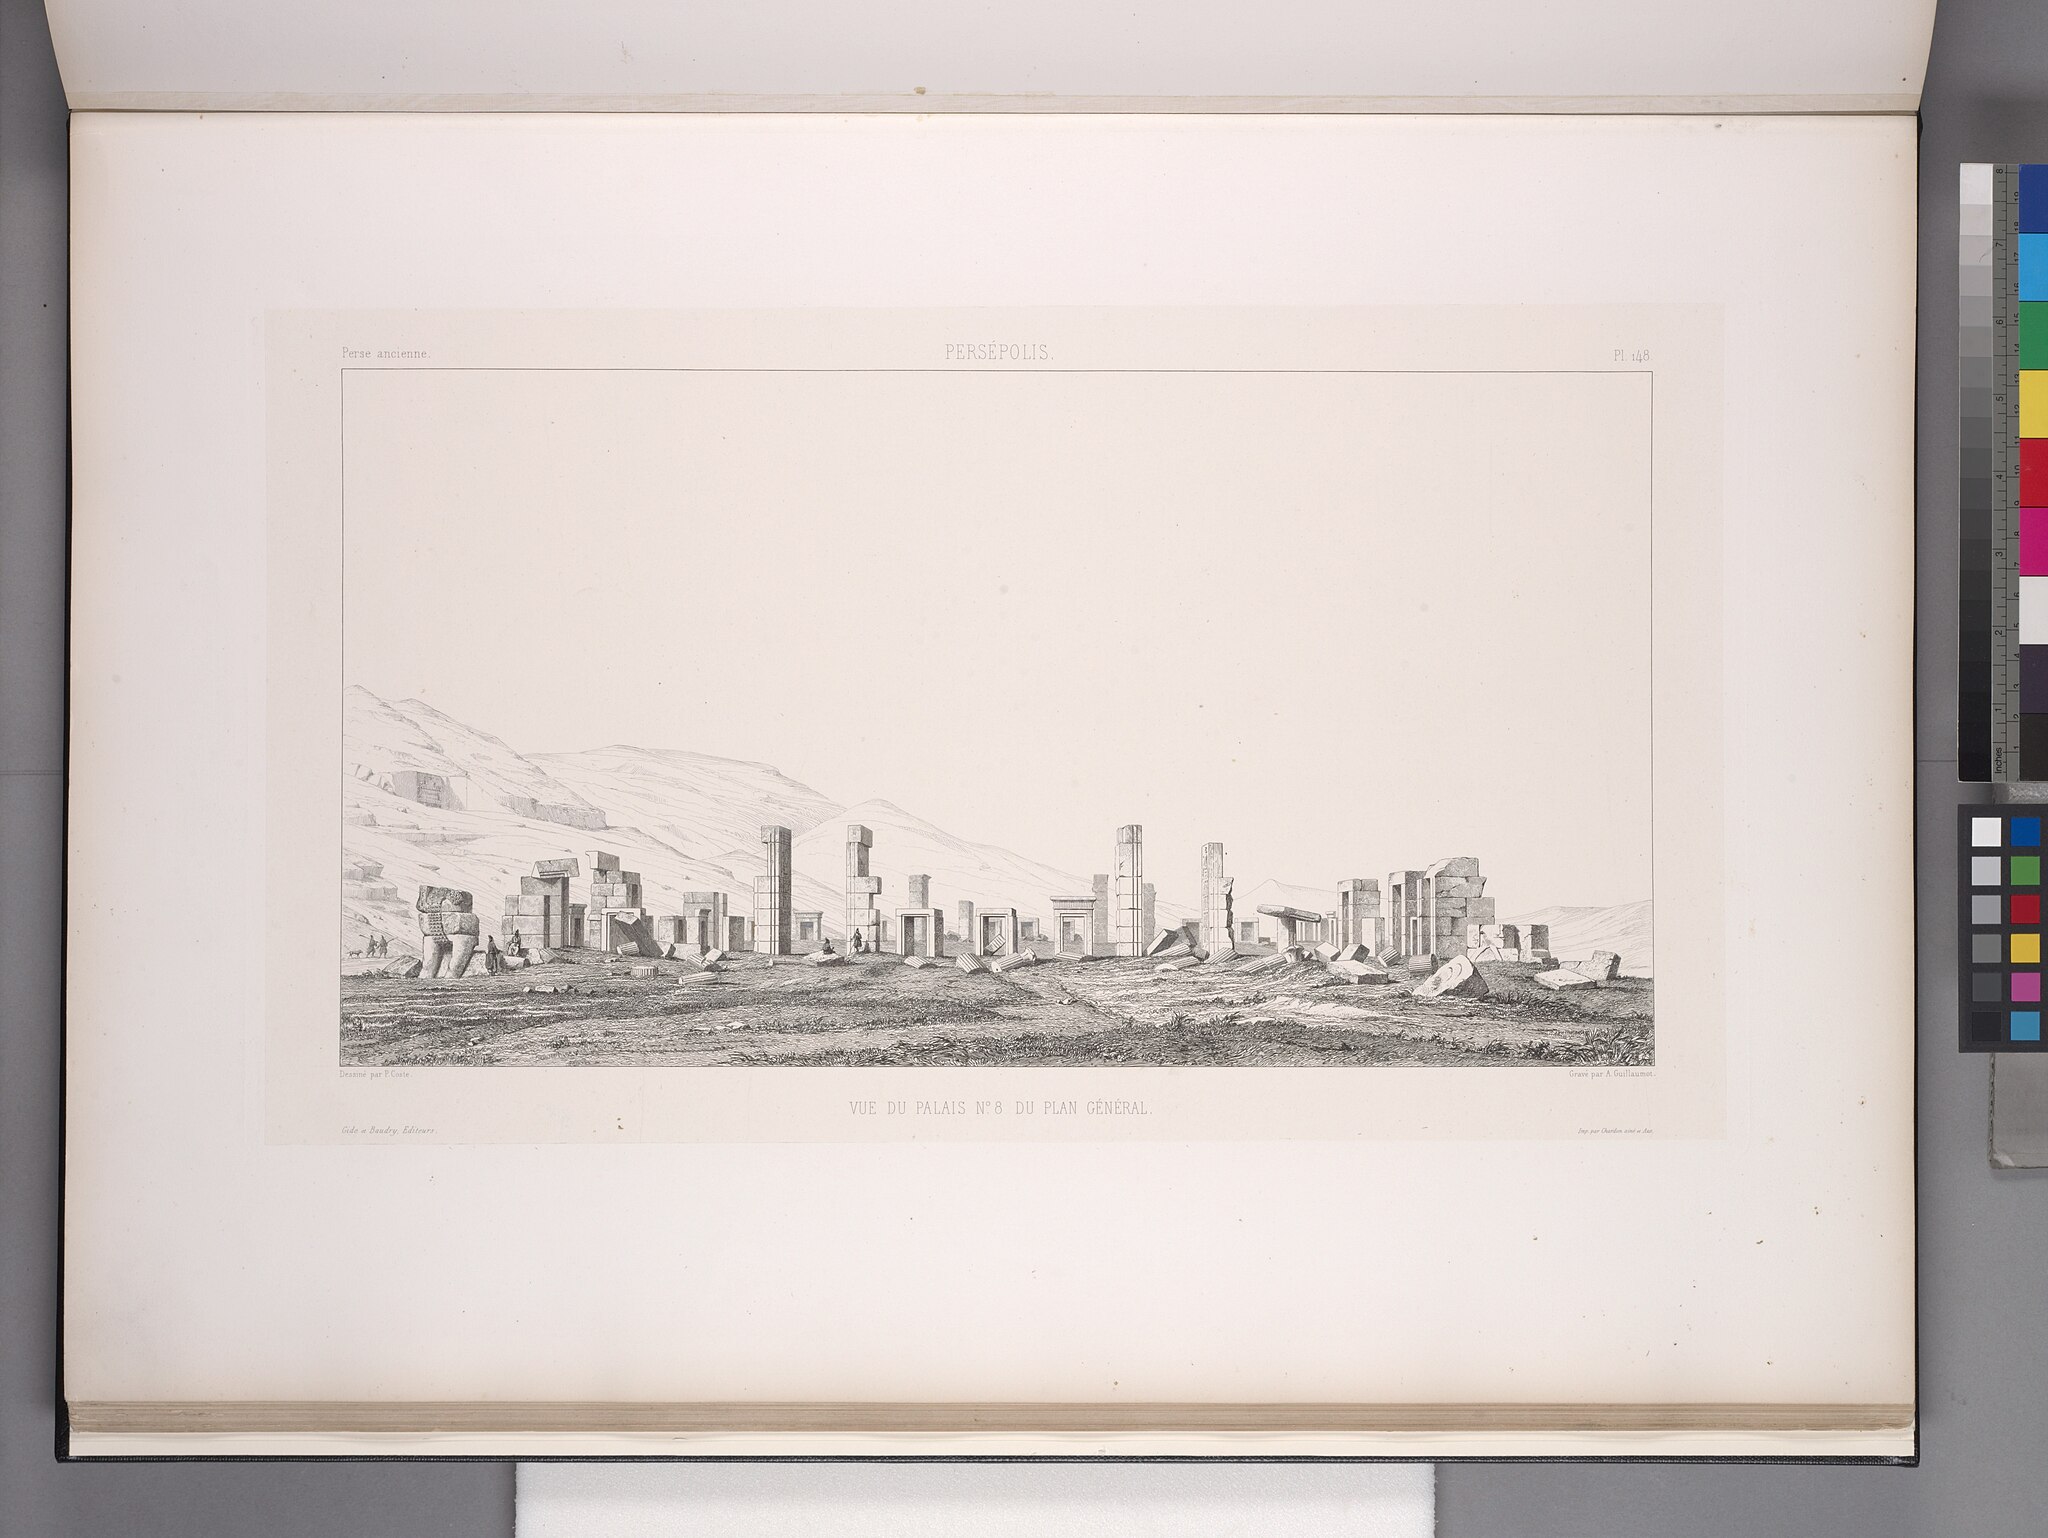
Title: Persépolis. Vue du palais no. 8 du plan général (NYPL b12482496-1542862)
Description: Persépolis. Vue du palais no. 8 du plan général
Date: 1851
Categories: Images uploaded by Fæ, PD-old-100-expired, PD-scan (PD-old-auto-expired), Images from the New York Public Library, CC-PD-Mark, Media needing category review as of 28 October 2016, NYPL General Research Division, Persepolis in the 19th century, Voyage en Perse, PD-old missing SDC copyright status, Illustrations of Hall of hundred columns, Illustrations of Persepolis